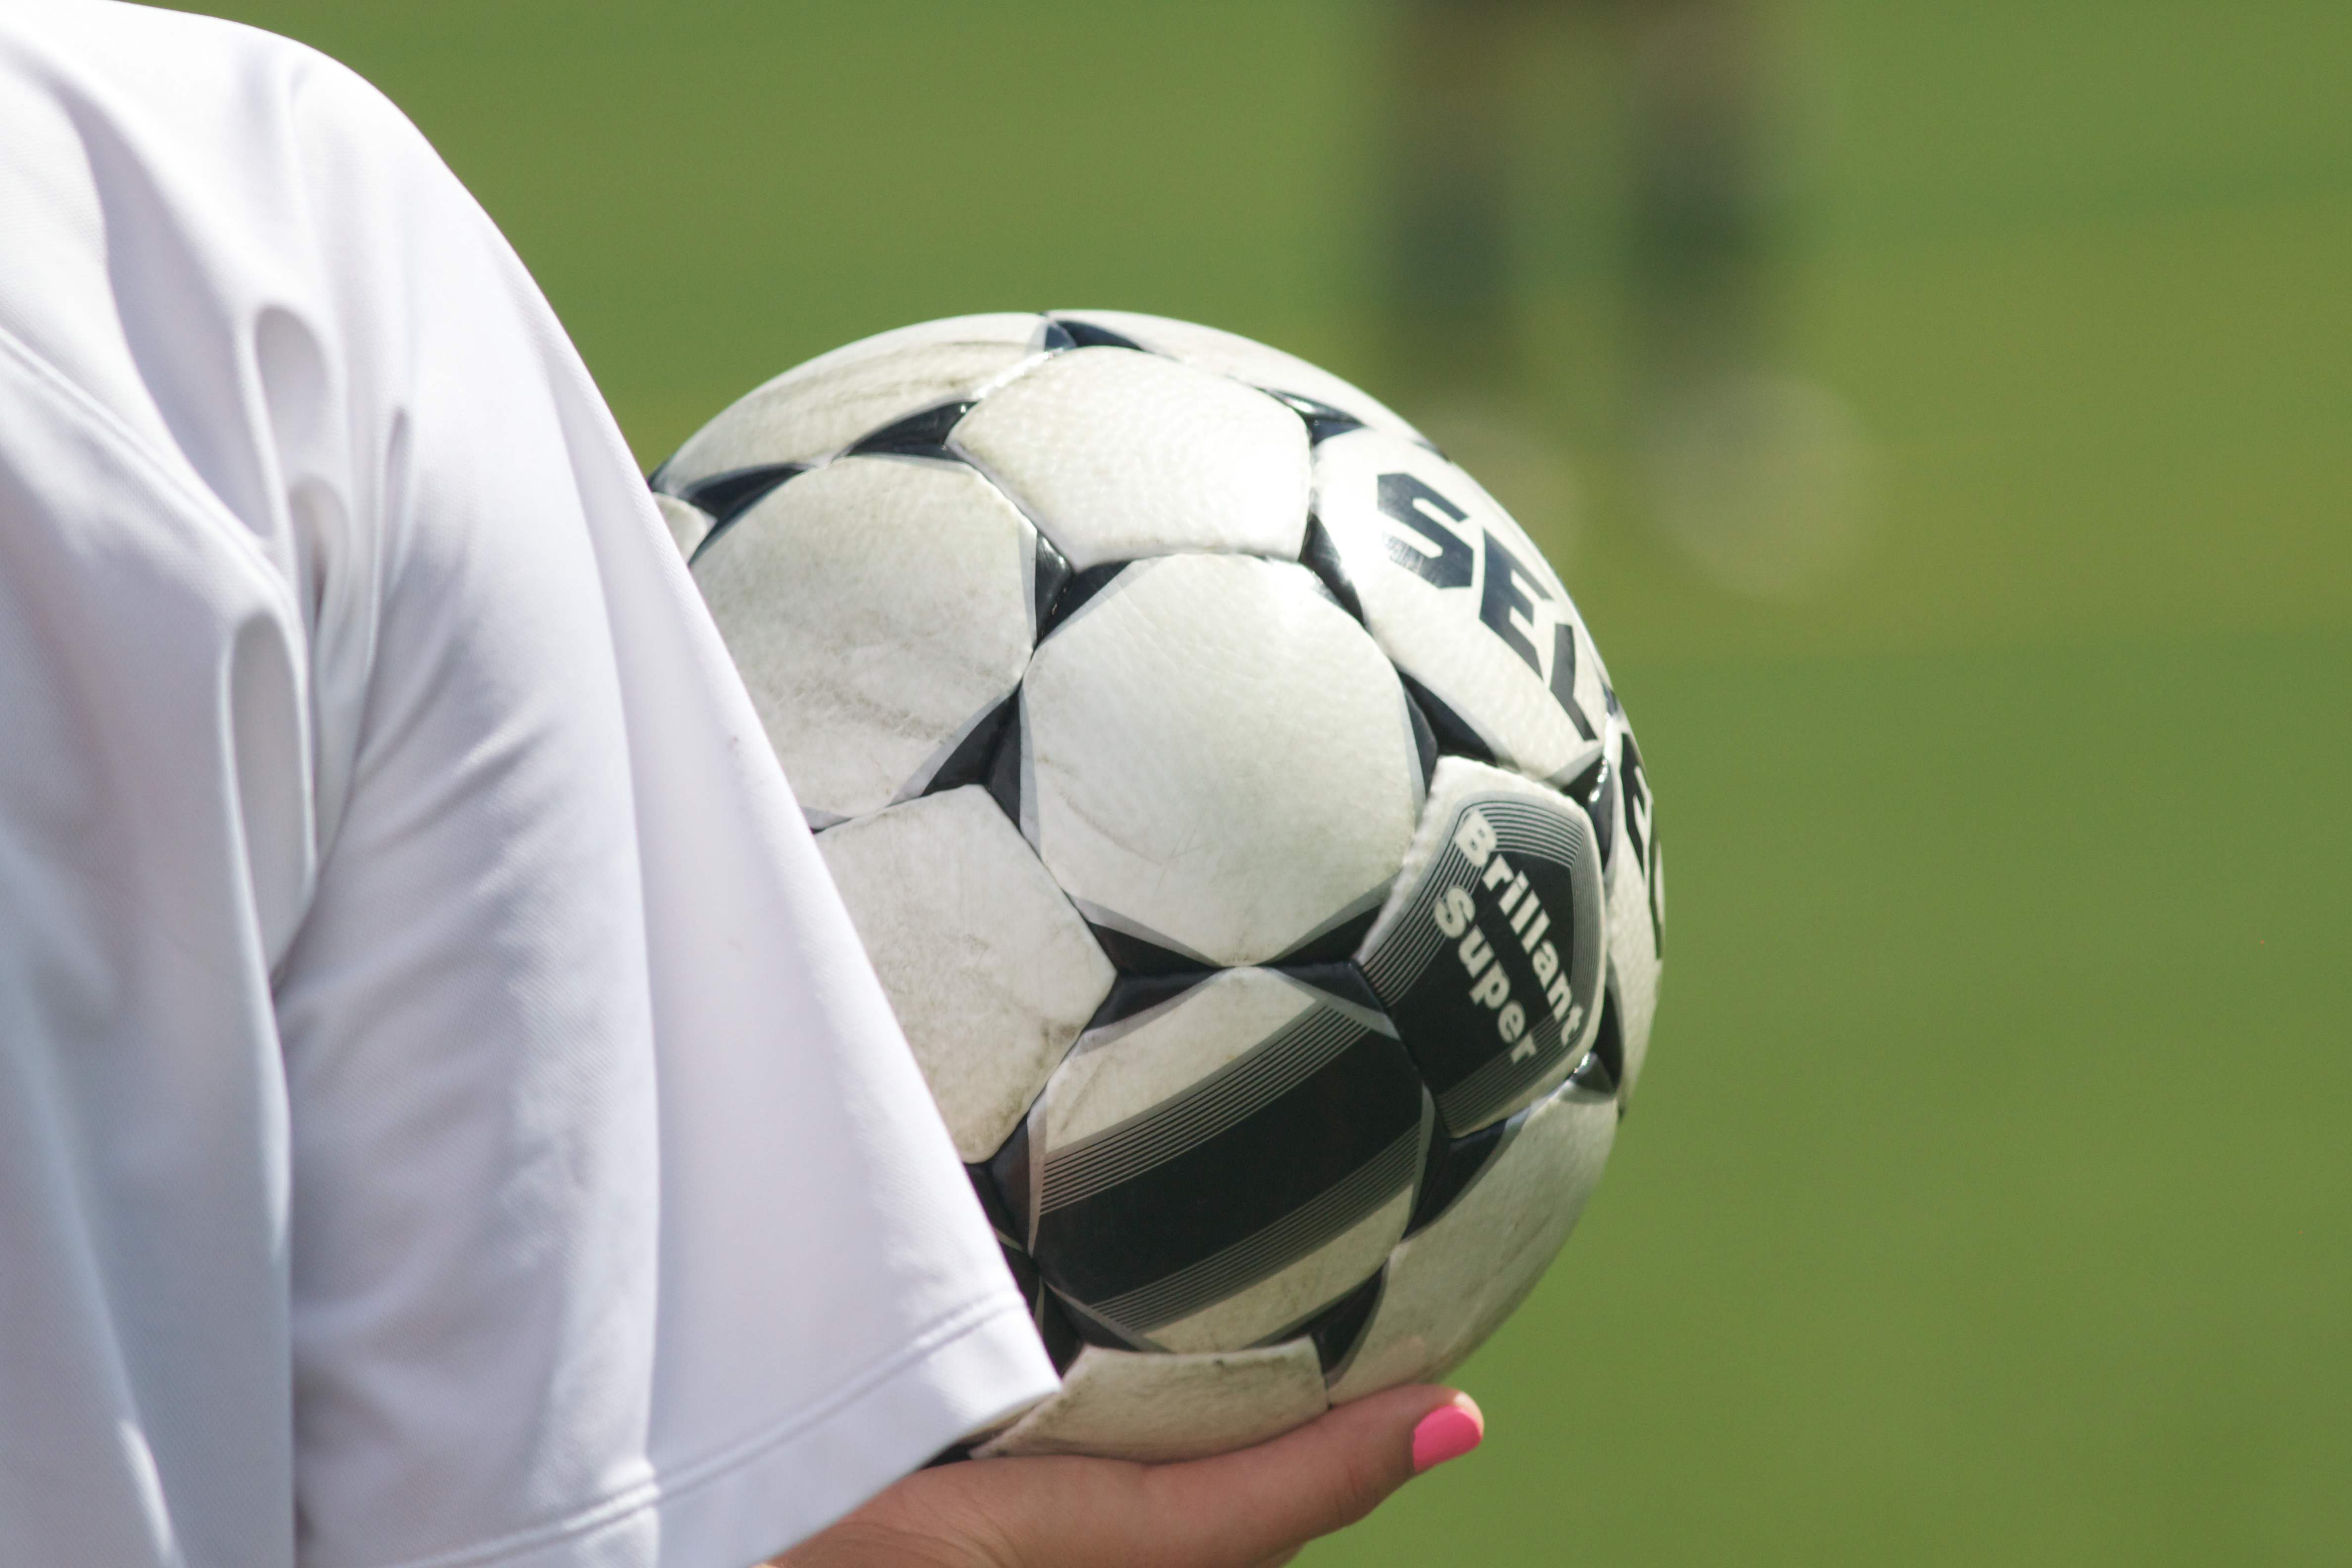
soccer, football, player, sports equipment, ball, odyssey, kick, football player, soccer kick